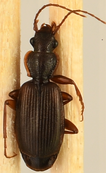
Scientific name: Cymindis cribricollis
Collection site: Bartlett Experimental Forest NEON (BART), plot BART_068